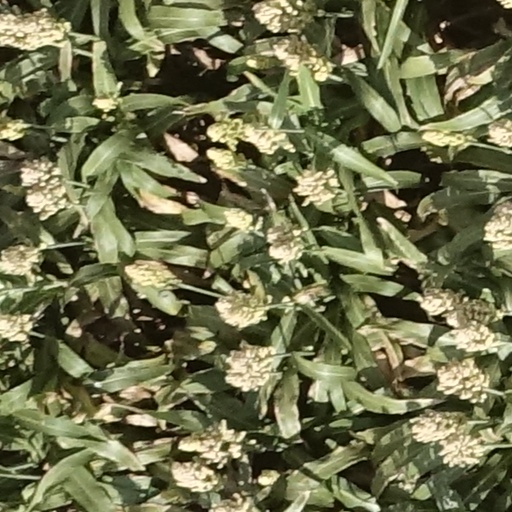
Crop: sorghum